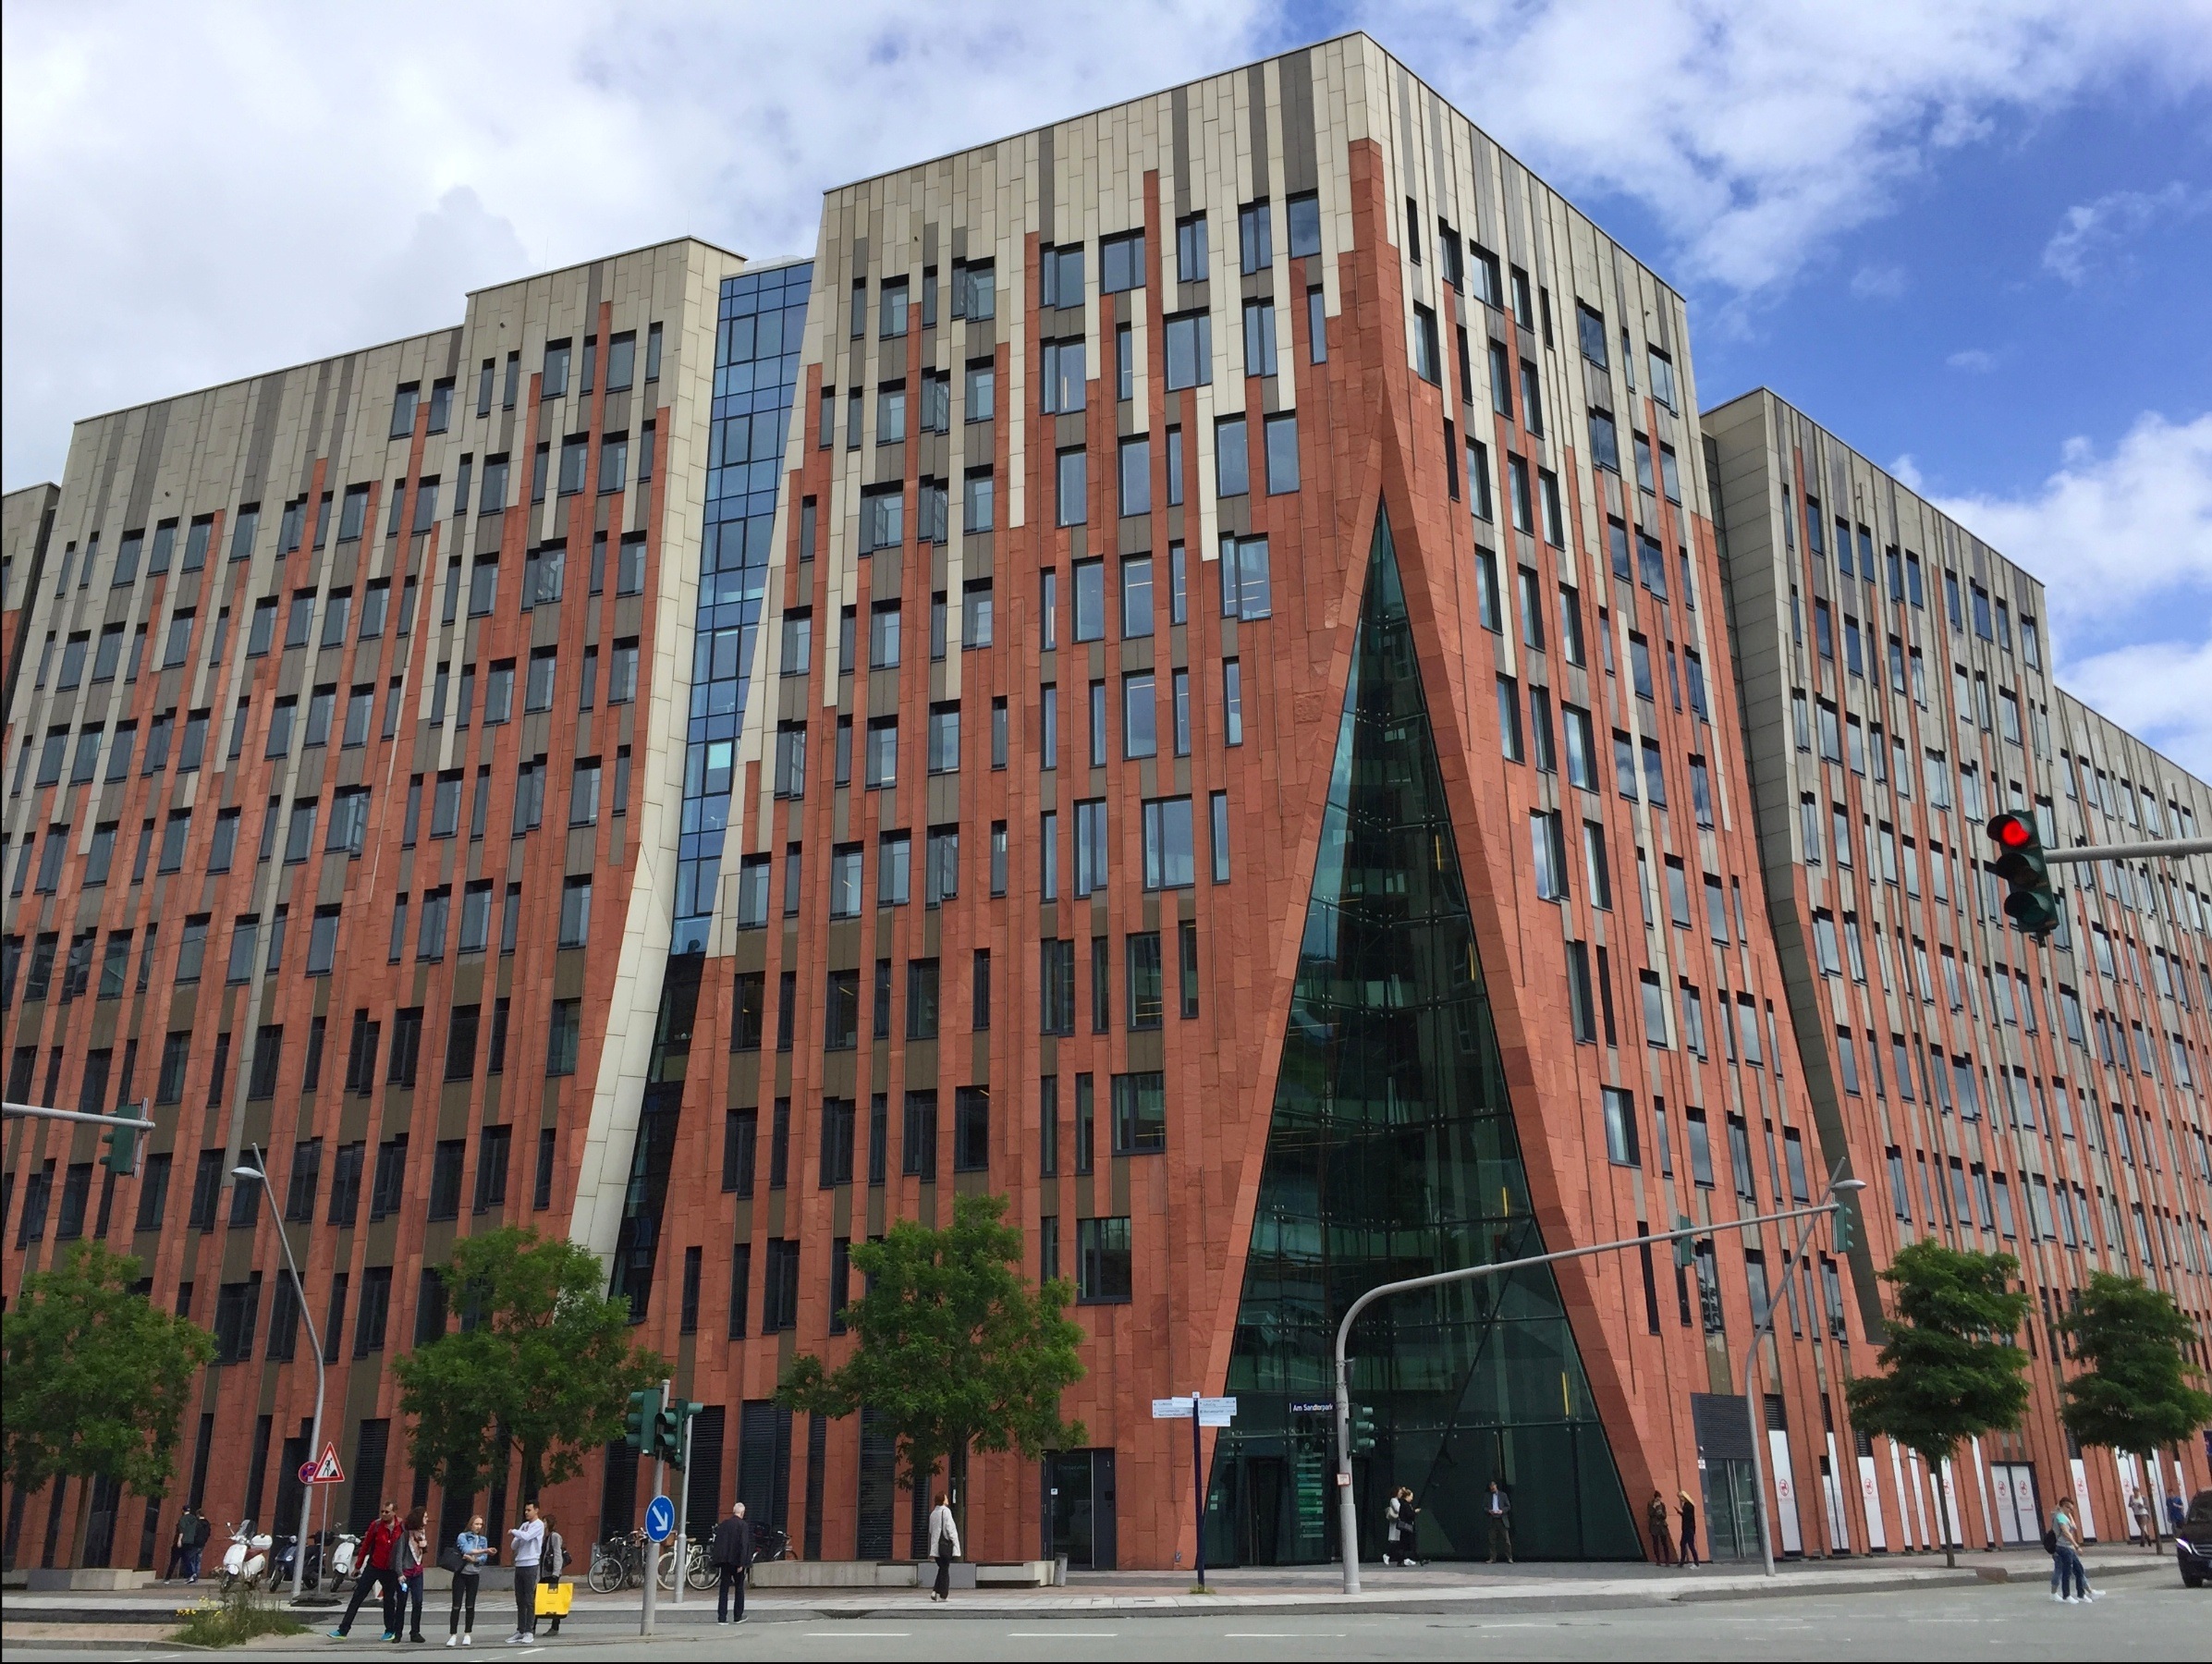
architecture, building, city, skyscraper, downtown, plaza, landmark, facade, tower block, interesting, unusual, headquarters, condominium, neighbourhood, hafenstadt hamburg, urban area, residential area, metropolitan area